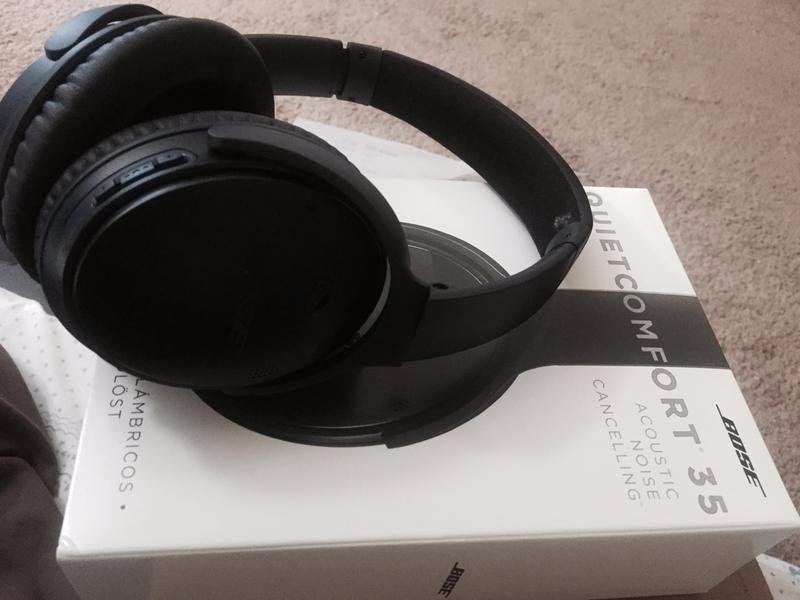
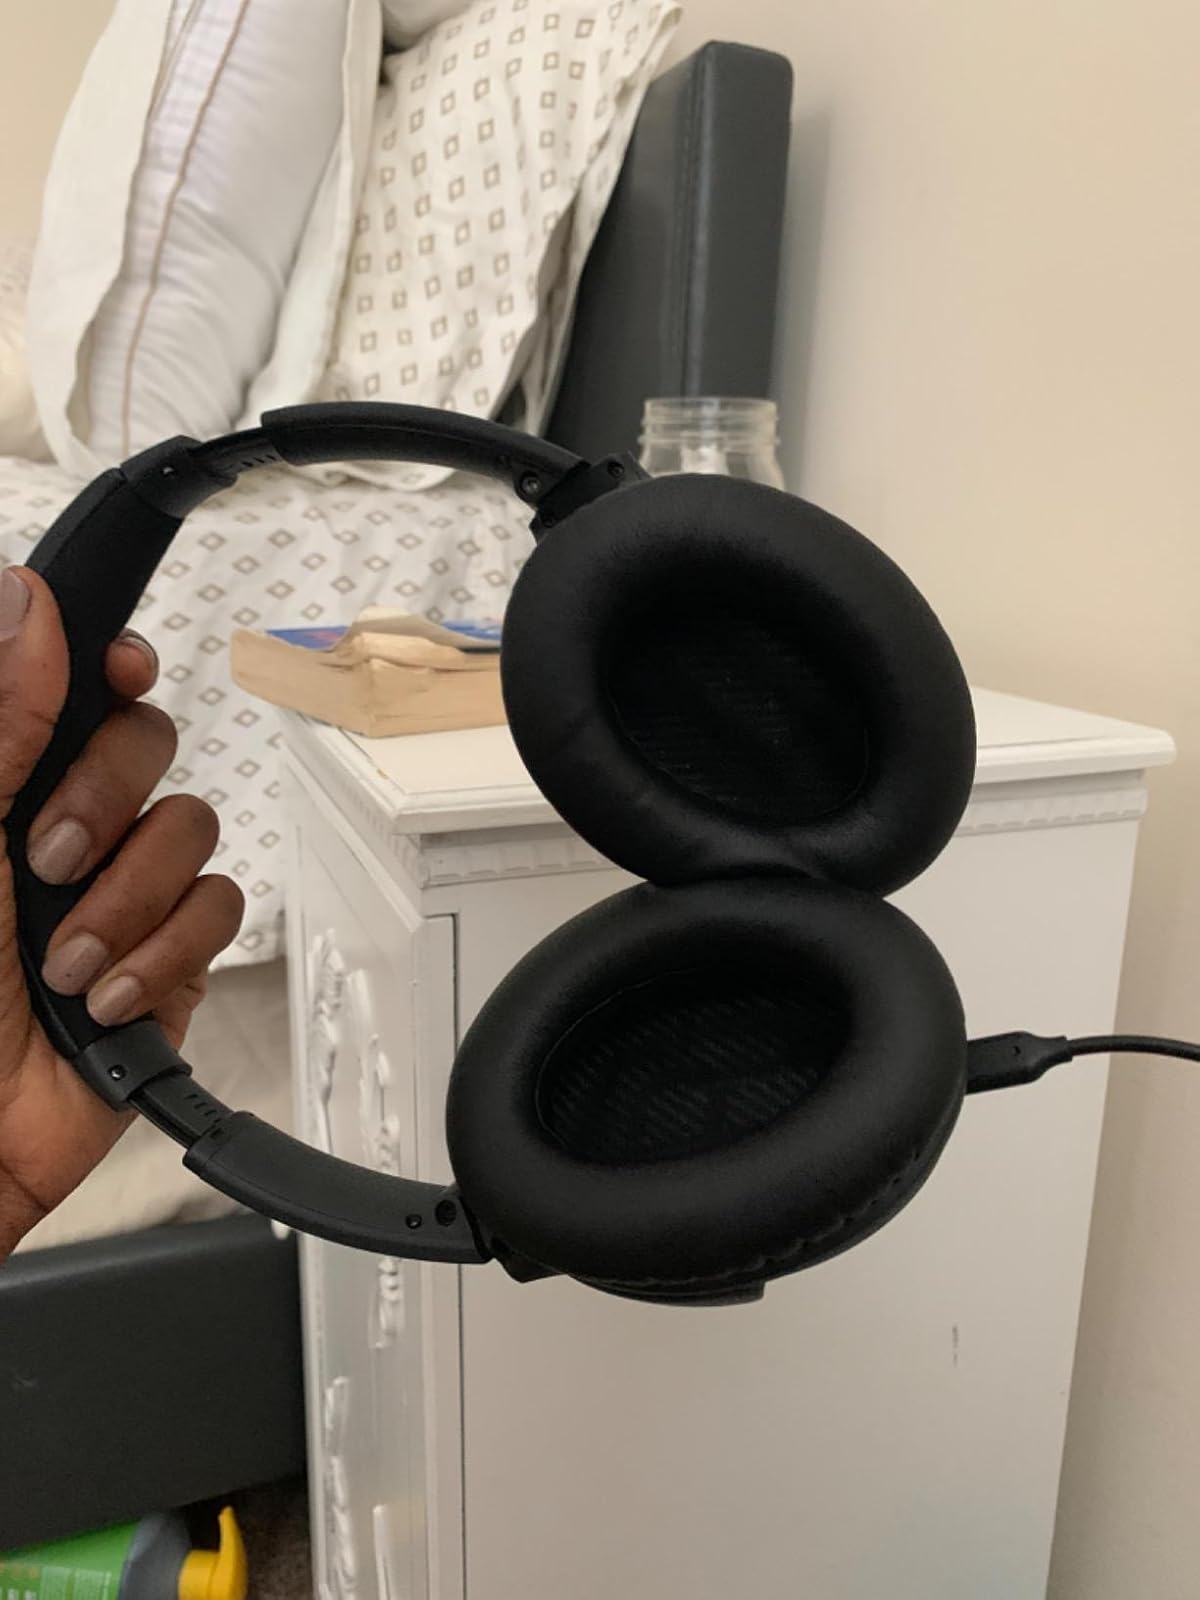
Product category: headphones
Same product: yes